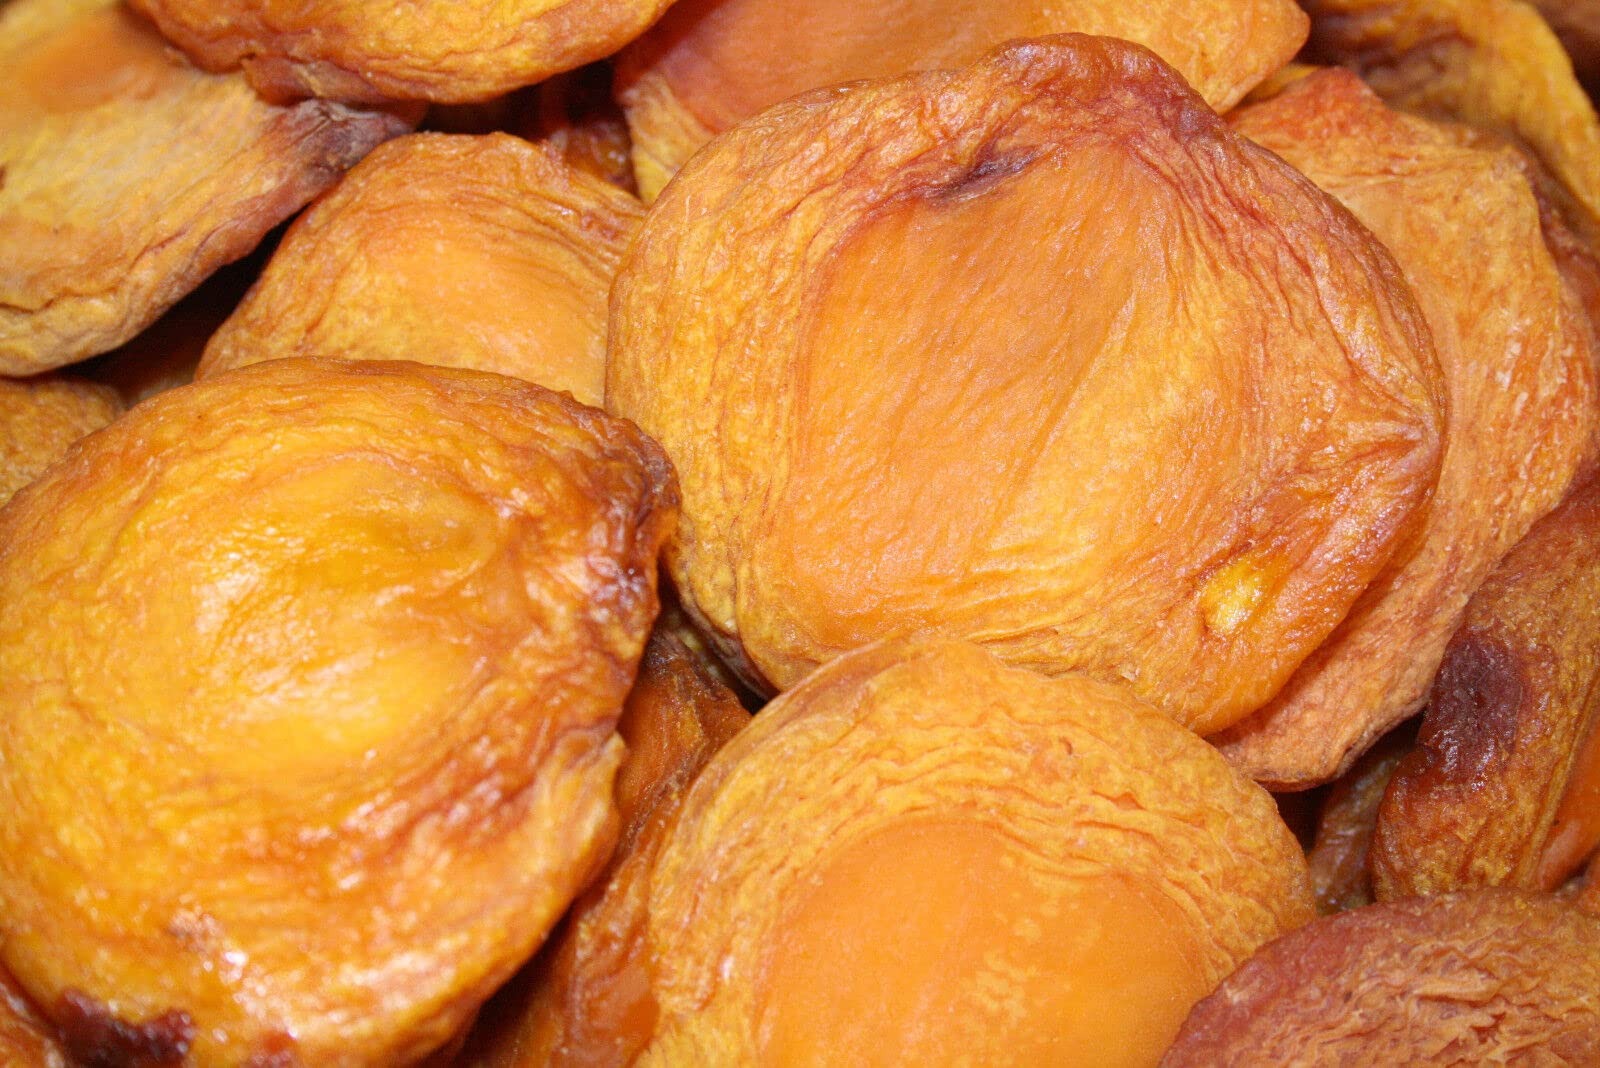
Item Name: Bayside Candy Dried Peaches (1LB)
Product Description: Bayside Candy Dried Peaches. Alway's fresh, always tasty (Manufactured, repackaged, or handled in a facility that processes products containing: peanuts, tree nuts, wheat, soy, and milk Packed by Bayside Candy New Hyde Park NY)
Value: 1.0
Unit: Count

Price: 24.14